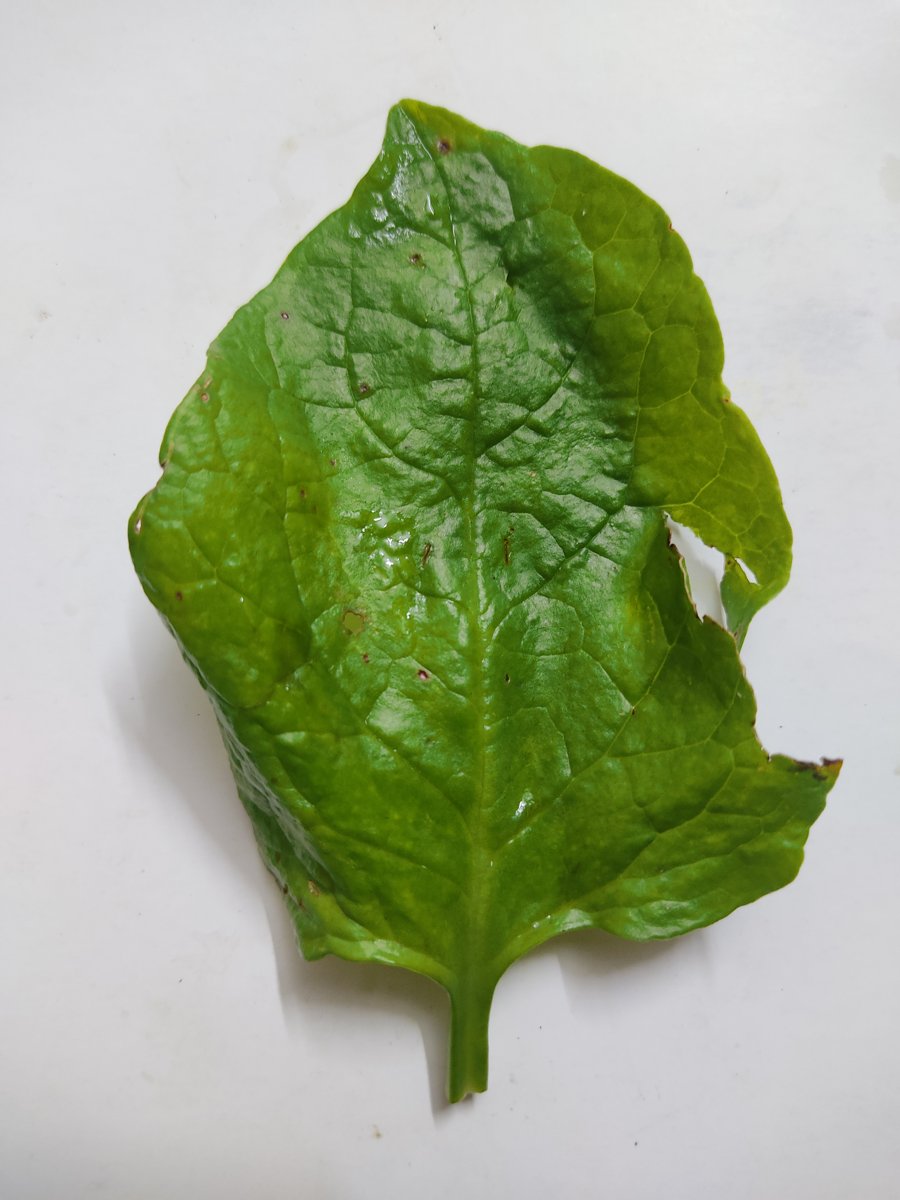
Label: Pest-Damage